Walter Bénéteau

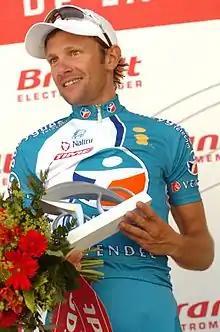
Walter Bénéteau in 2006

Walter Bénéteau (28 July 1972 – 10 December 2022) was a French professional cyclist. He raced in every Tour de France from 2000 until 2006.